Louder Now

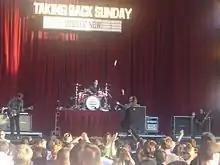
Taking Back Sunday on the Projekt Revolution tour, August 19, 2007

In late January 2006, Taking Back Sunday toured the UK. On February 16, the upcoming release of "Louder Now" was announced. The album's artwork, a photograph by Joel Meyerowitz edited by Brad Filip, was introduced the following day. It consists of a movie theater box office with the admission price listed as $1.52. A shot of people and a marquee sign can be seen in the reflection of the box office glass, which Lazzara said was a nod to "What's It Feel Like to Be a Ghost". He added that they ""wanted to touch on the feeling that you can be in a room packed full of people and still feel alone". On February 21, "MakeDamnSure" became available for streaming; in early March, the band filmed its music video. The video was filmed in Los Angeles with director Marc Klasfeld; according to Rubano, the band chose Klasfeld because his script for the video suited the song. MTV called it "a powerful montage of violent images, all shot in arty slow motion," combined with footage of the band performing in a wind tunnel. "MakeDamnSure" was released to radio on March 14. The group then toured Australia, returning for a U.S. tour from late March to mid-May with support from Tokyo Rose, and Suicide City. On April 6, the "MakeDamnSure" video was released. The group played at the Give it a Name festival in the UK before headlining the Bamboozle festival in the U.S. "Louder Now" was made available for streaming on April 18, 2006, before being released on April 25, 2006 through Warner Bros. Records.